History of Virginia Commonwealth University

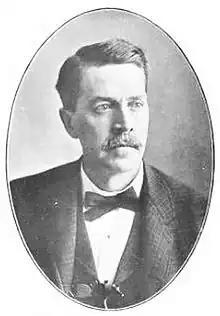
Hunter McGuire

The first steps toward the establishment of a training school for social workers in Richmond, Virginia were taken under the auspices of the Bureau of Vocations for Women, headed by Orie Latham Hatcher. The first planning meeting, chaired by Virginia Spotswood McKenney, was held on October 21, 1916. A board of directors was chosen for the Richmond School of Social Economy by December, and in January 1917 the board decided to open the new school in October with a two-year curriculum. At this time, the school operated out of offices adjoining the office of the Bureau of Vocations.